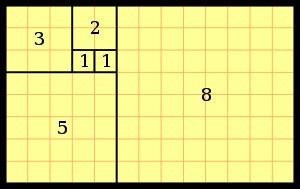
Le nombre d'or est une proportion, définie initialement en géométrie comme l'unique rapport a/b entre deux longueurs a et b telles que le rapport de la somme a + b des deux longueurs sur la plus grande soit égal à celui de la plus grande sur la plus petite c'est-à-dire lorsque :